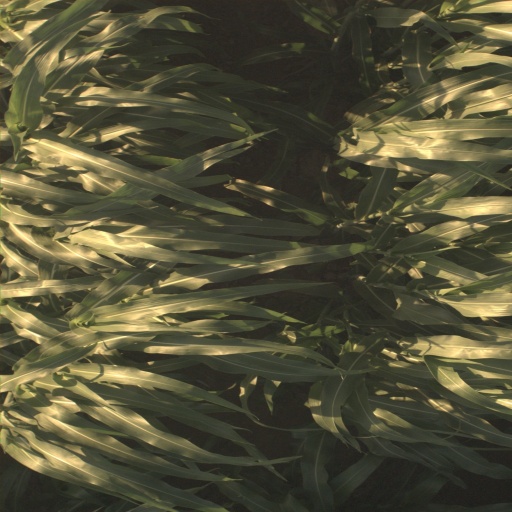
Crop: sorghum